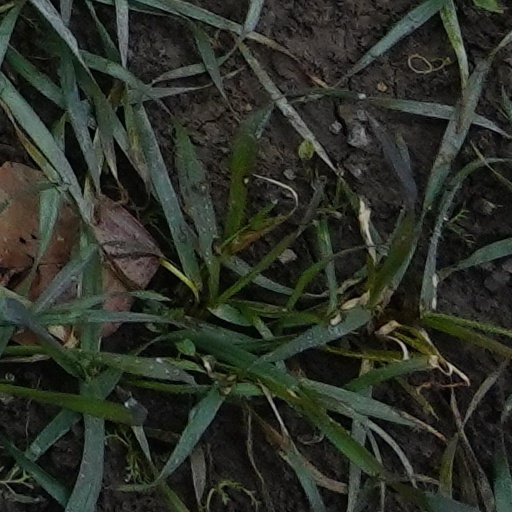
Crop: wheat